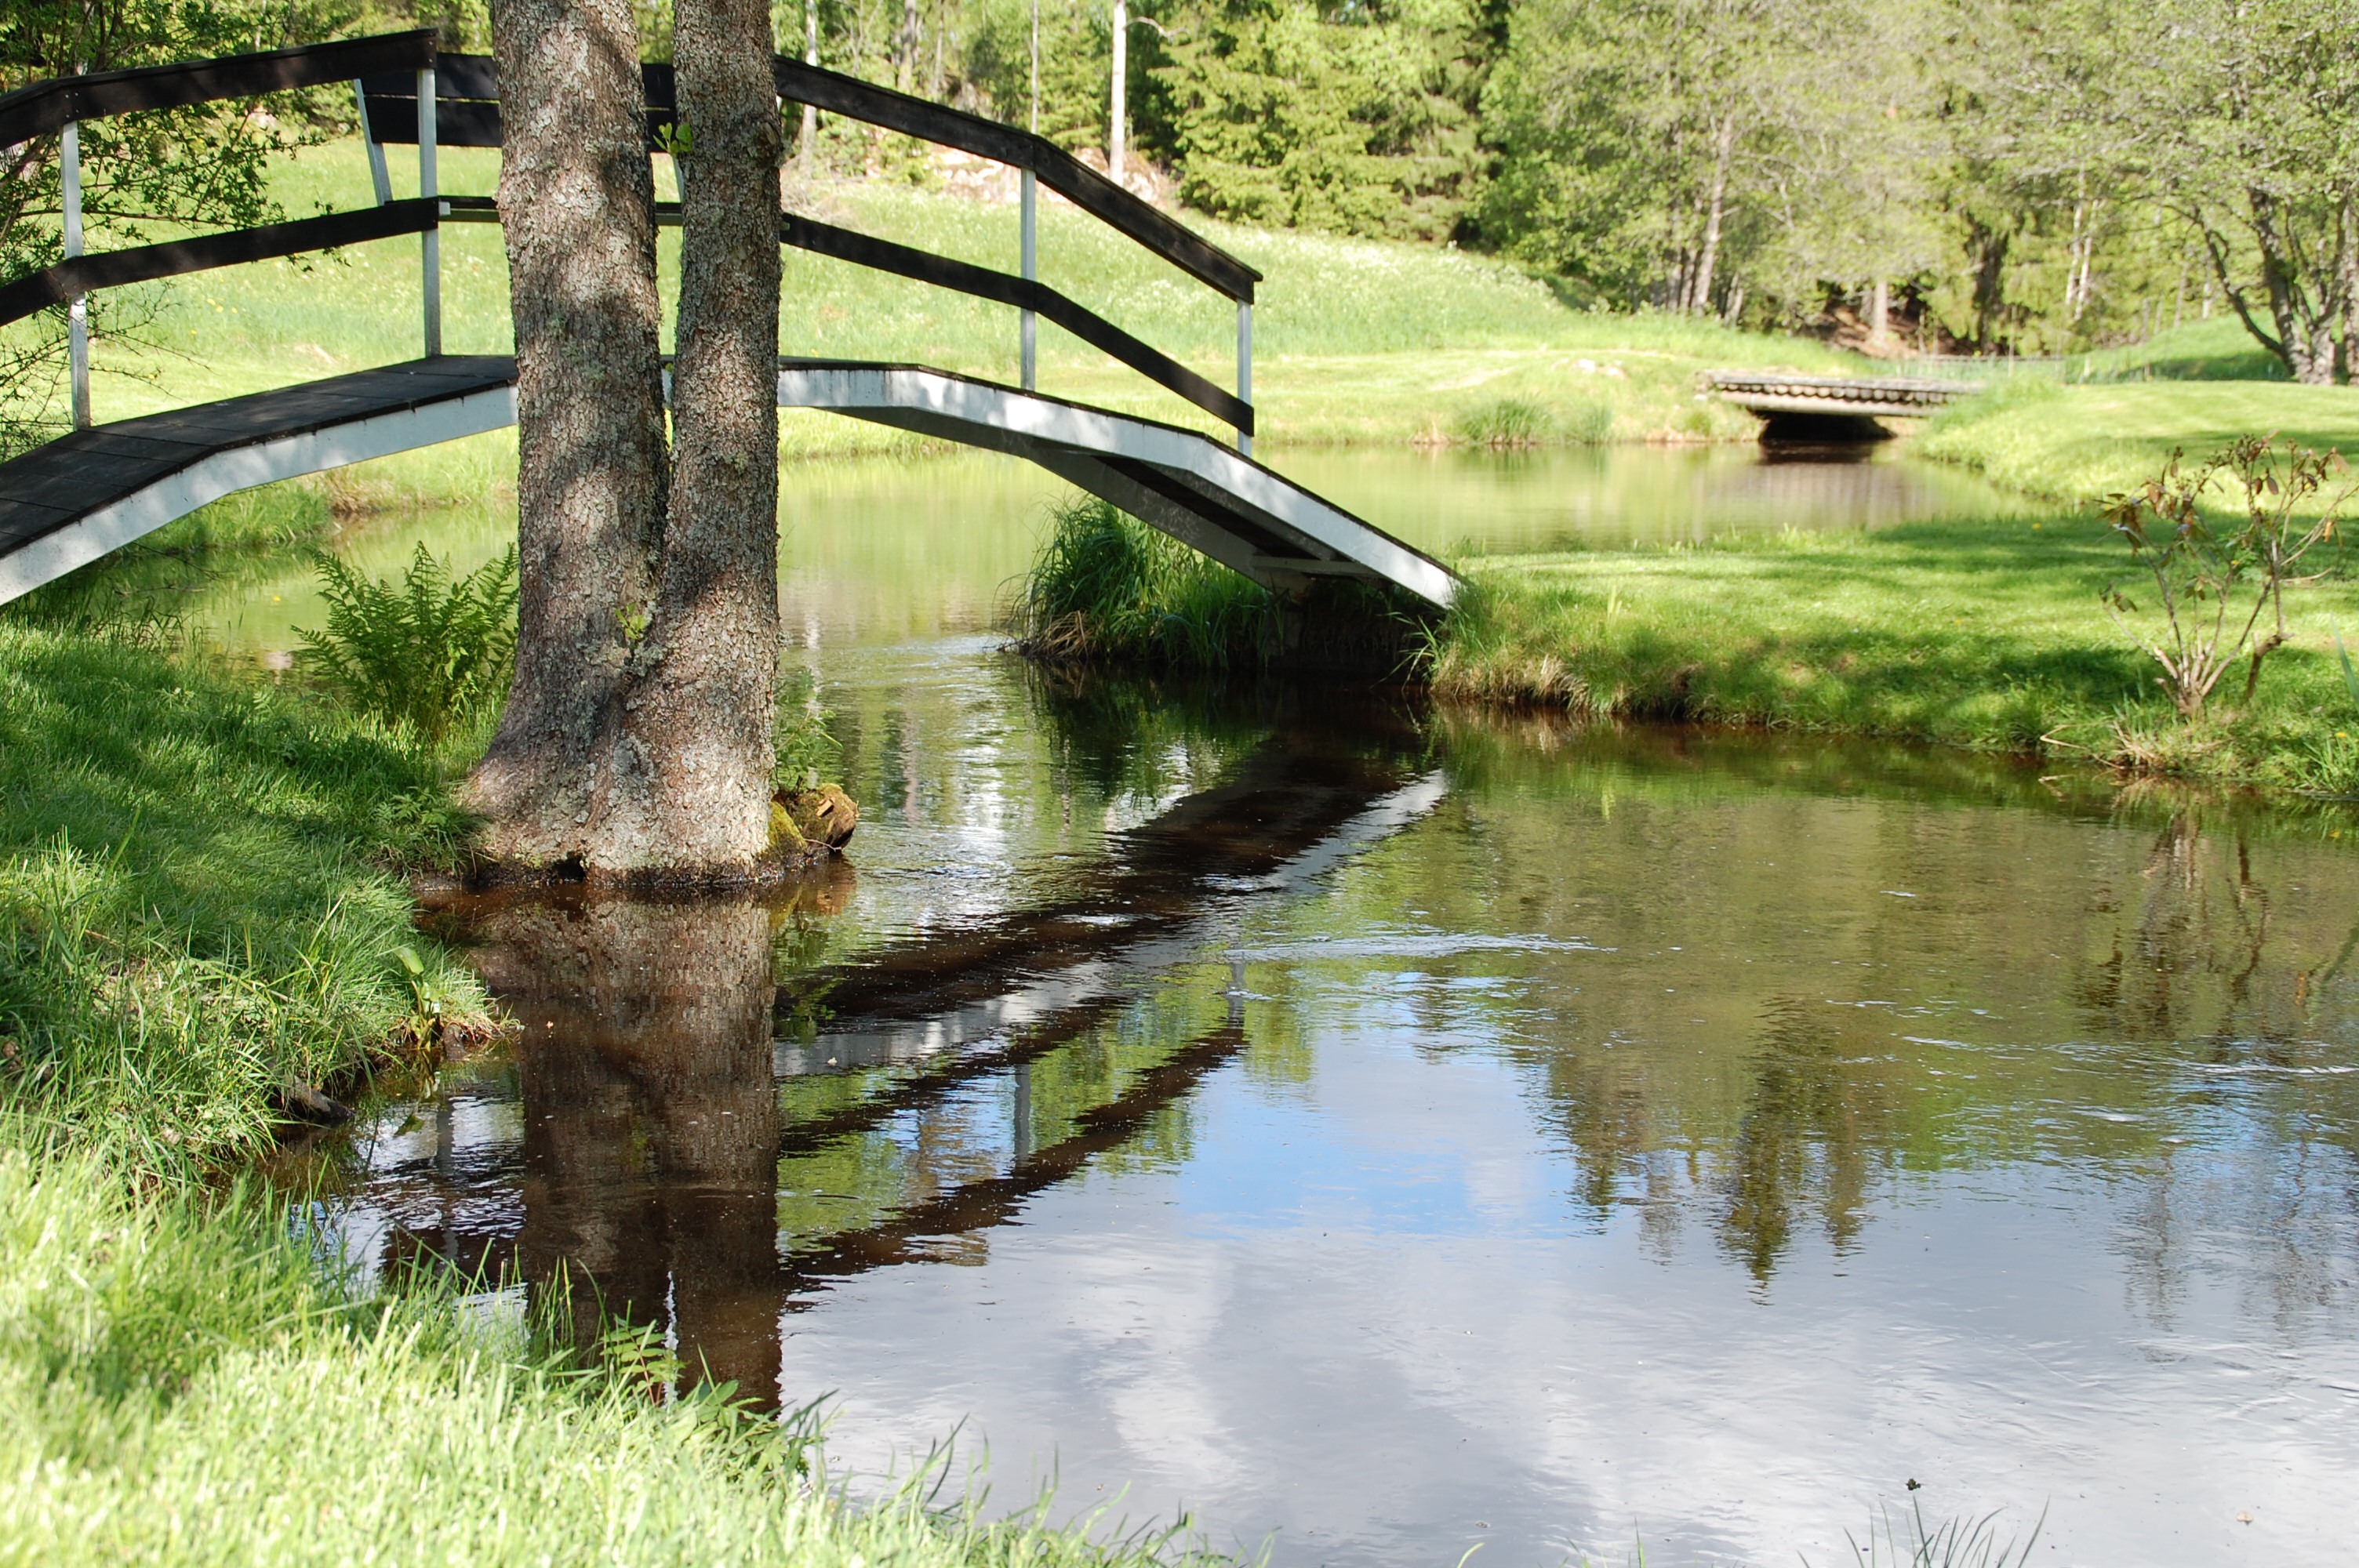
tree, water, nature, swamp, bridge, lake, river, pond, stream, brook, reflection, peaceful, park, garden, waterway, japanese, wetland, woodland, fish pond, bayou